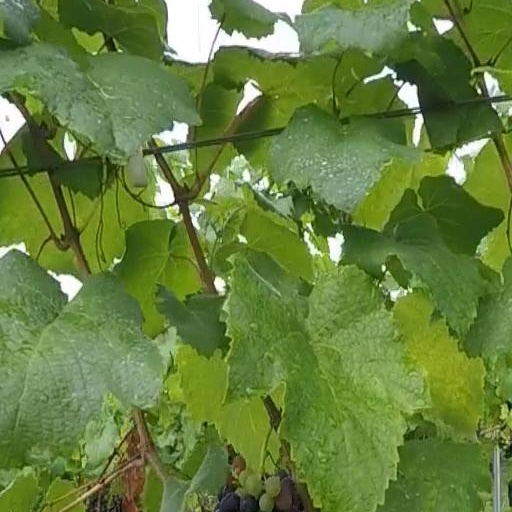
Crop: grape